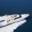
Label: ship